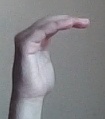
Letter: haa